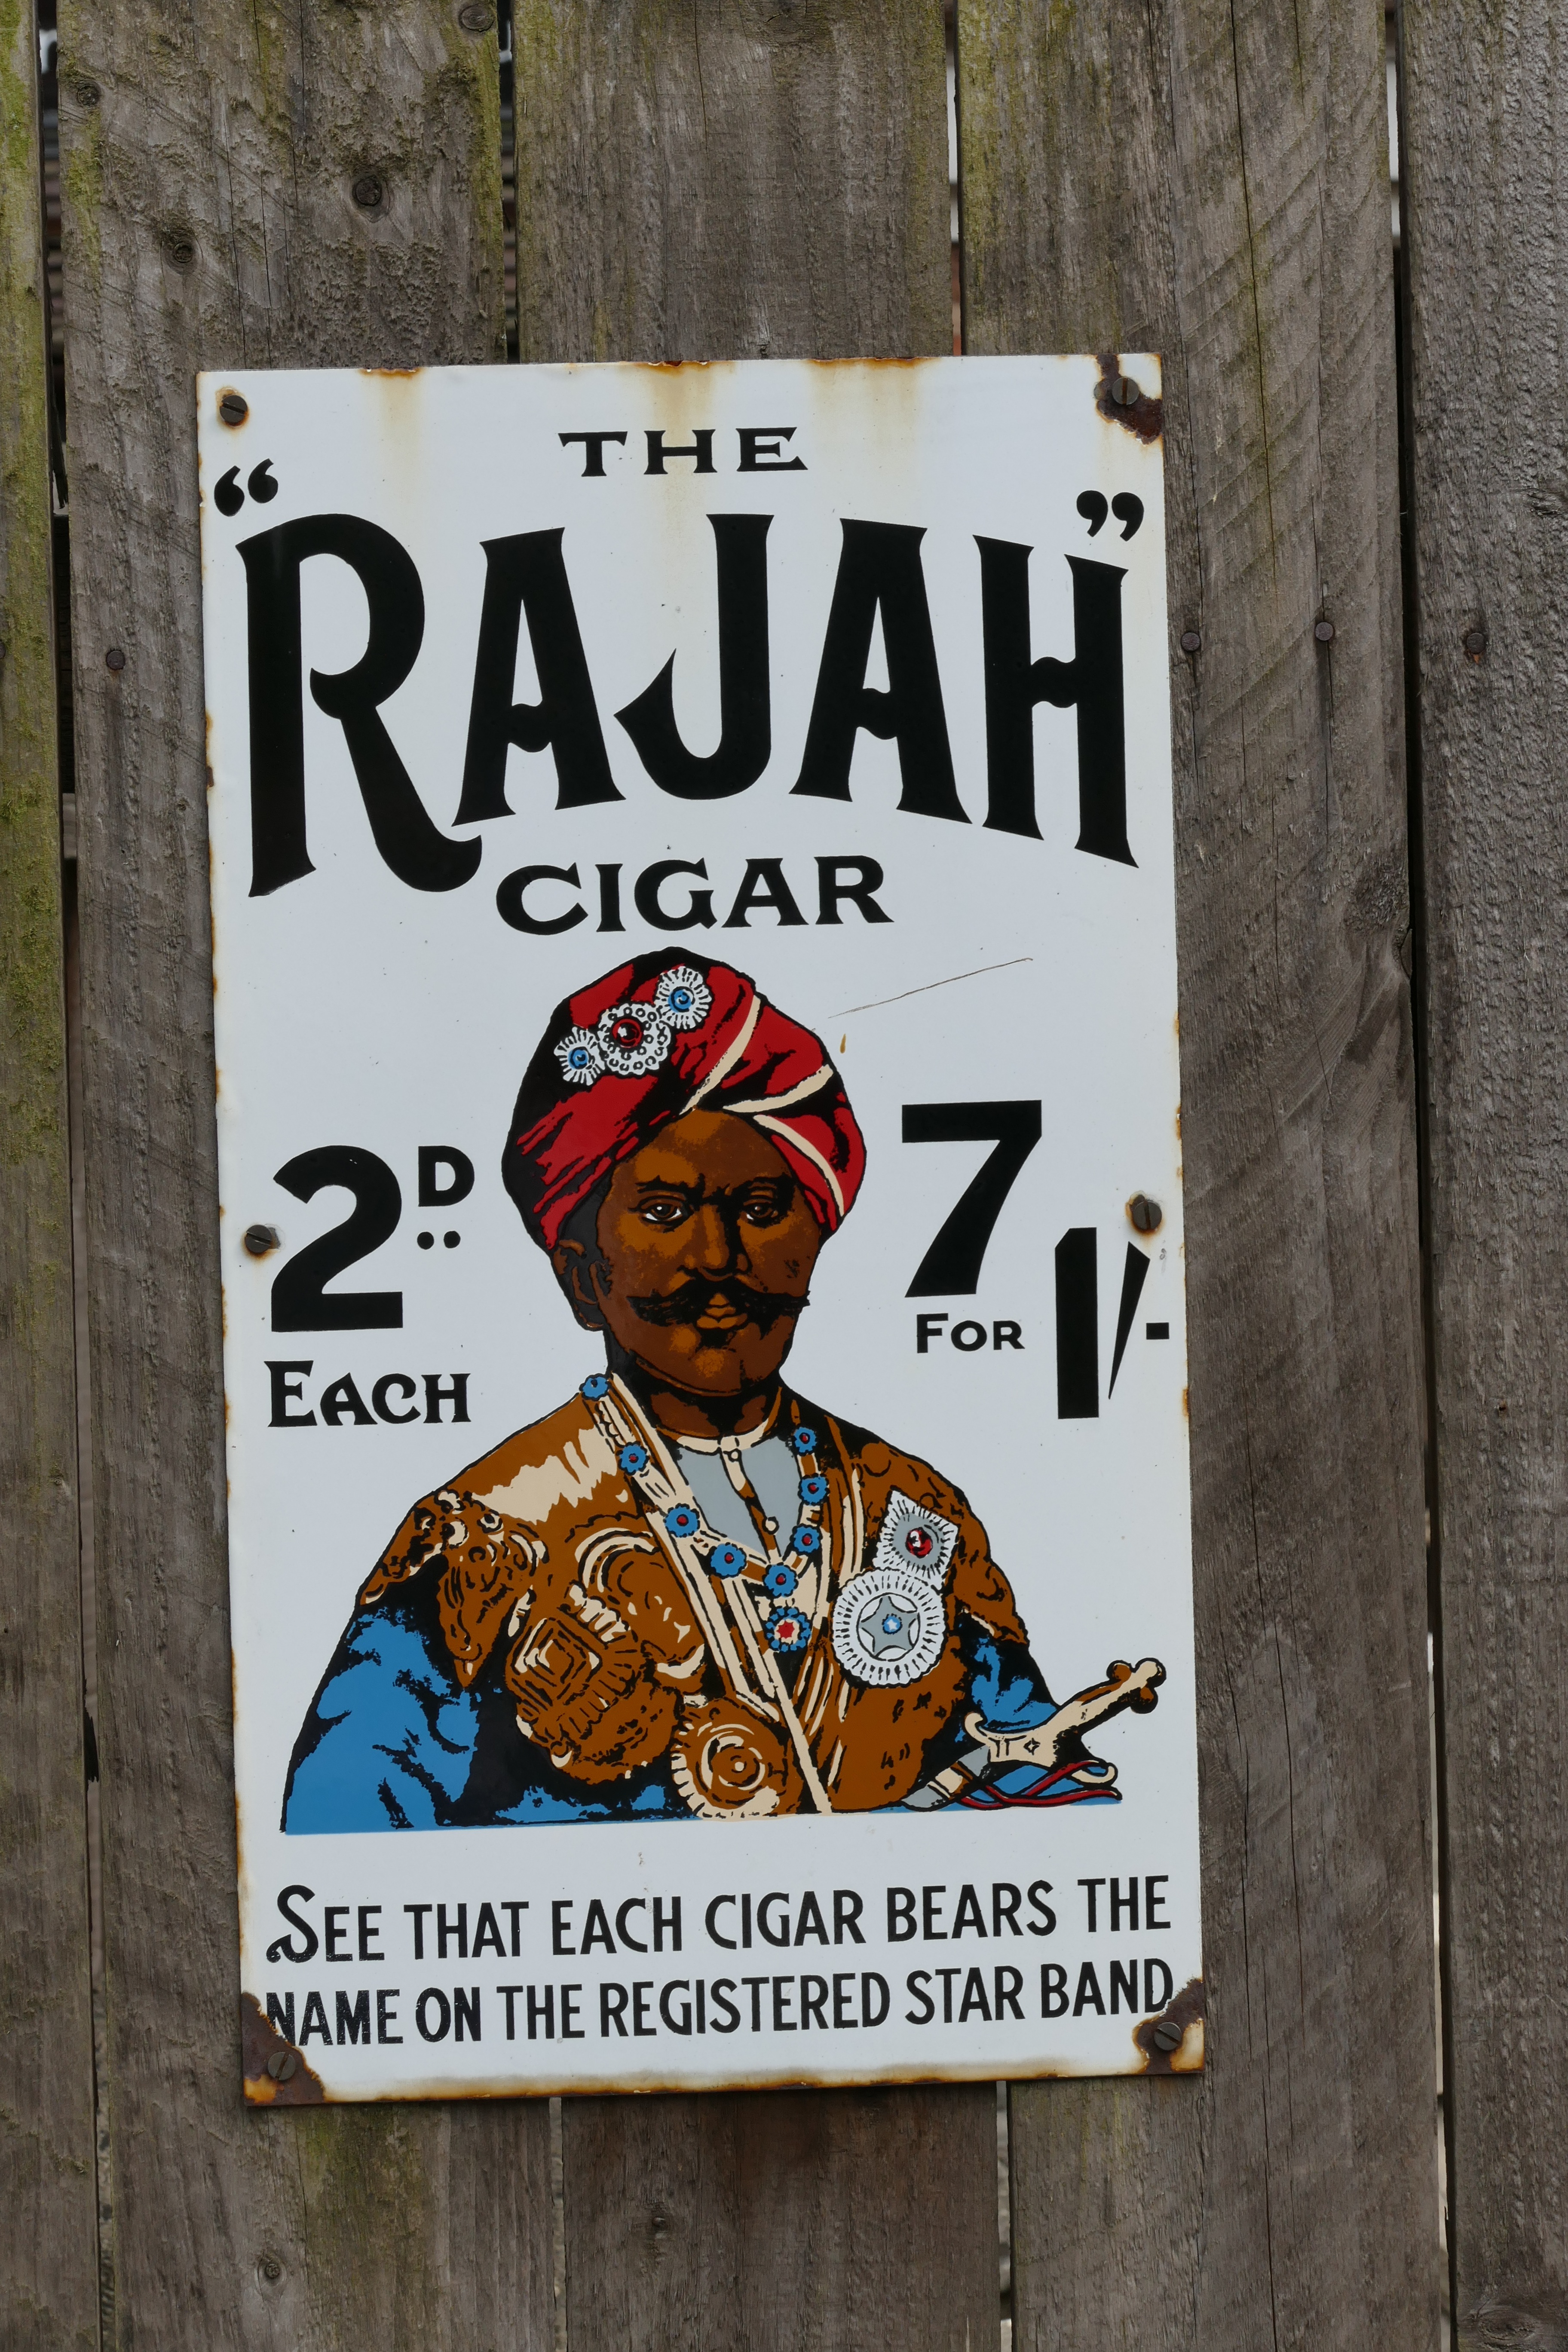
vintage, retro, advertising, smoke, smoking, sign, banner, metal, yellow, cigarette, art, advertisement, poster, cigar, icon, information, promotion, tobacco, marketing, advert, nicotine